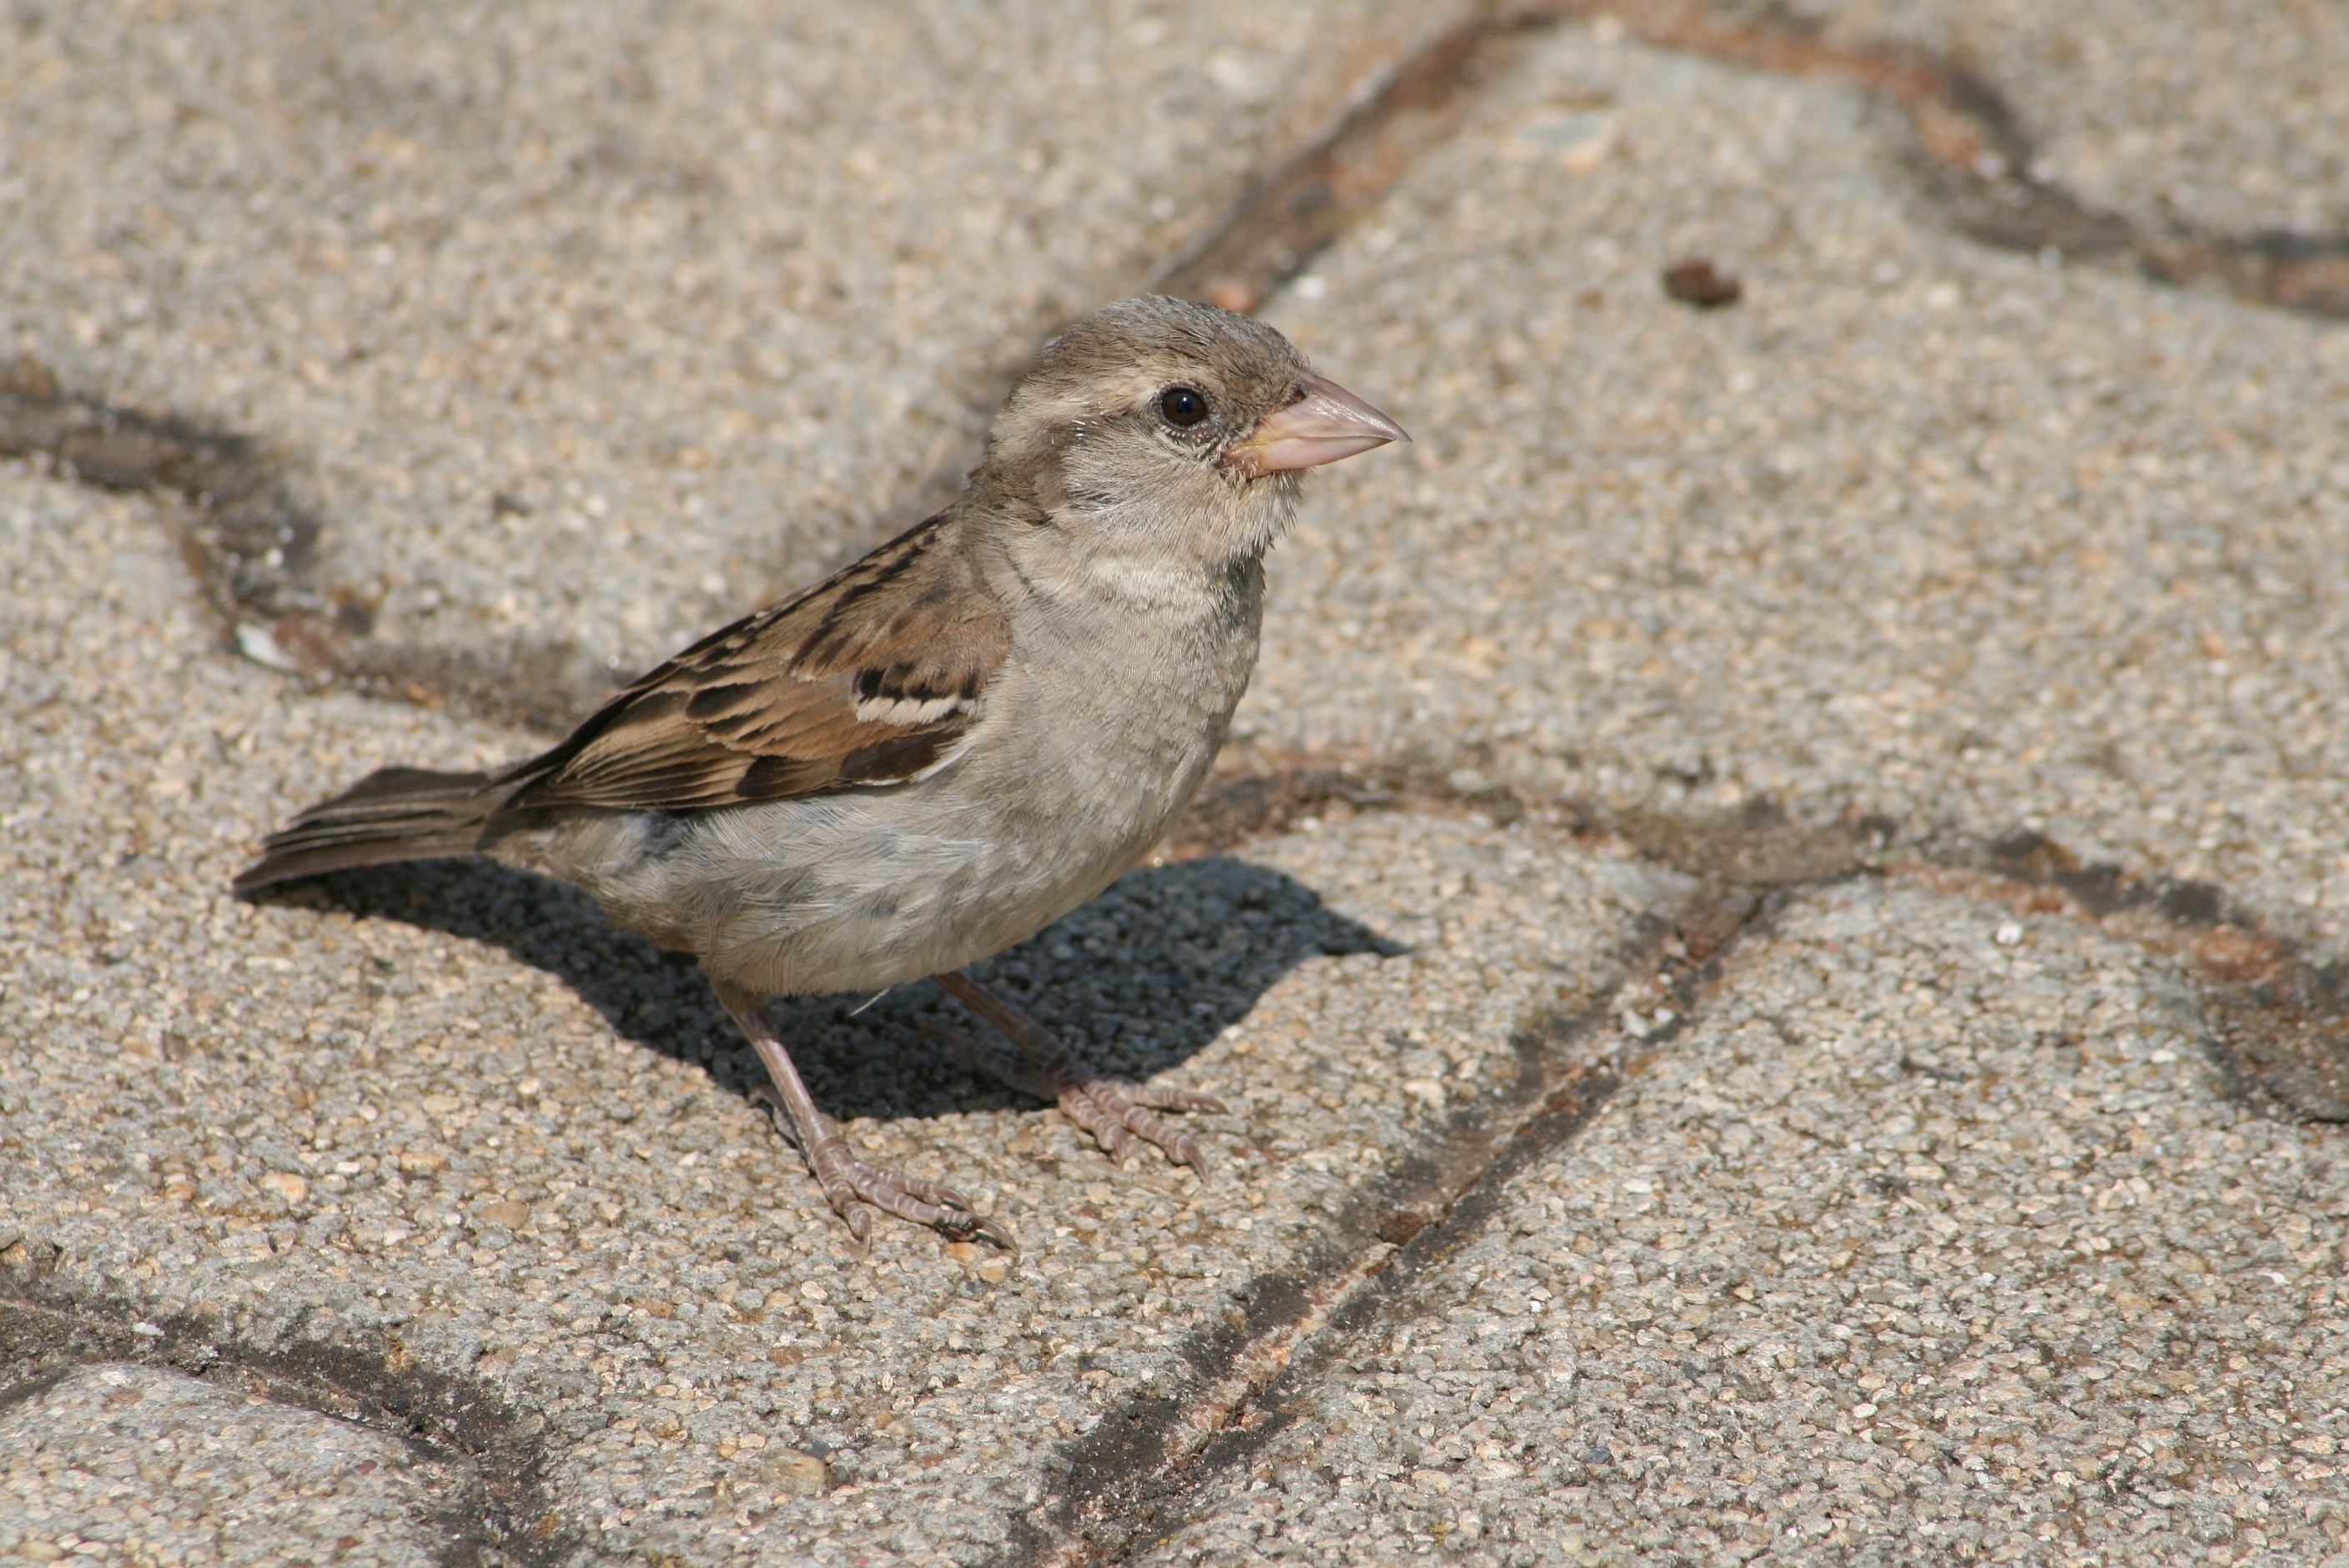
nature, bird, animal, wildlife, beak, fauna, vertebrate, sparrow, finch, brambling, wren, lark, house sparrow, old world flycatcher, perching bird, emberizidae, ortolan bunting